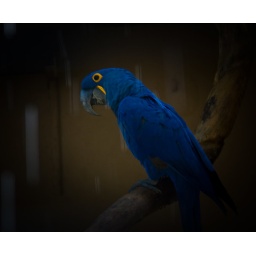
bird in blue